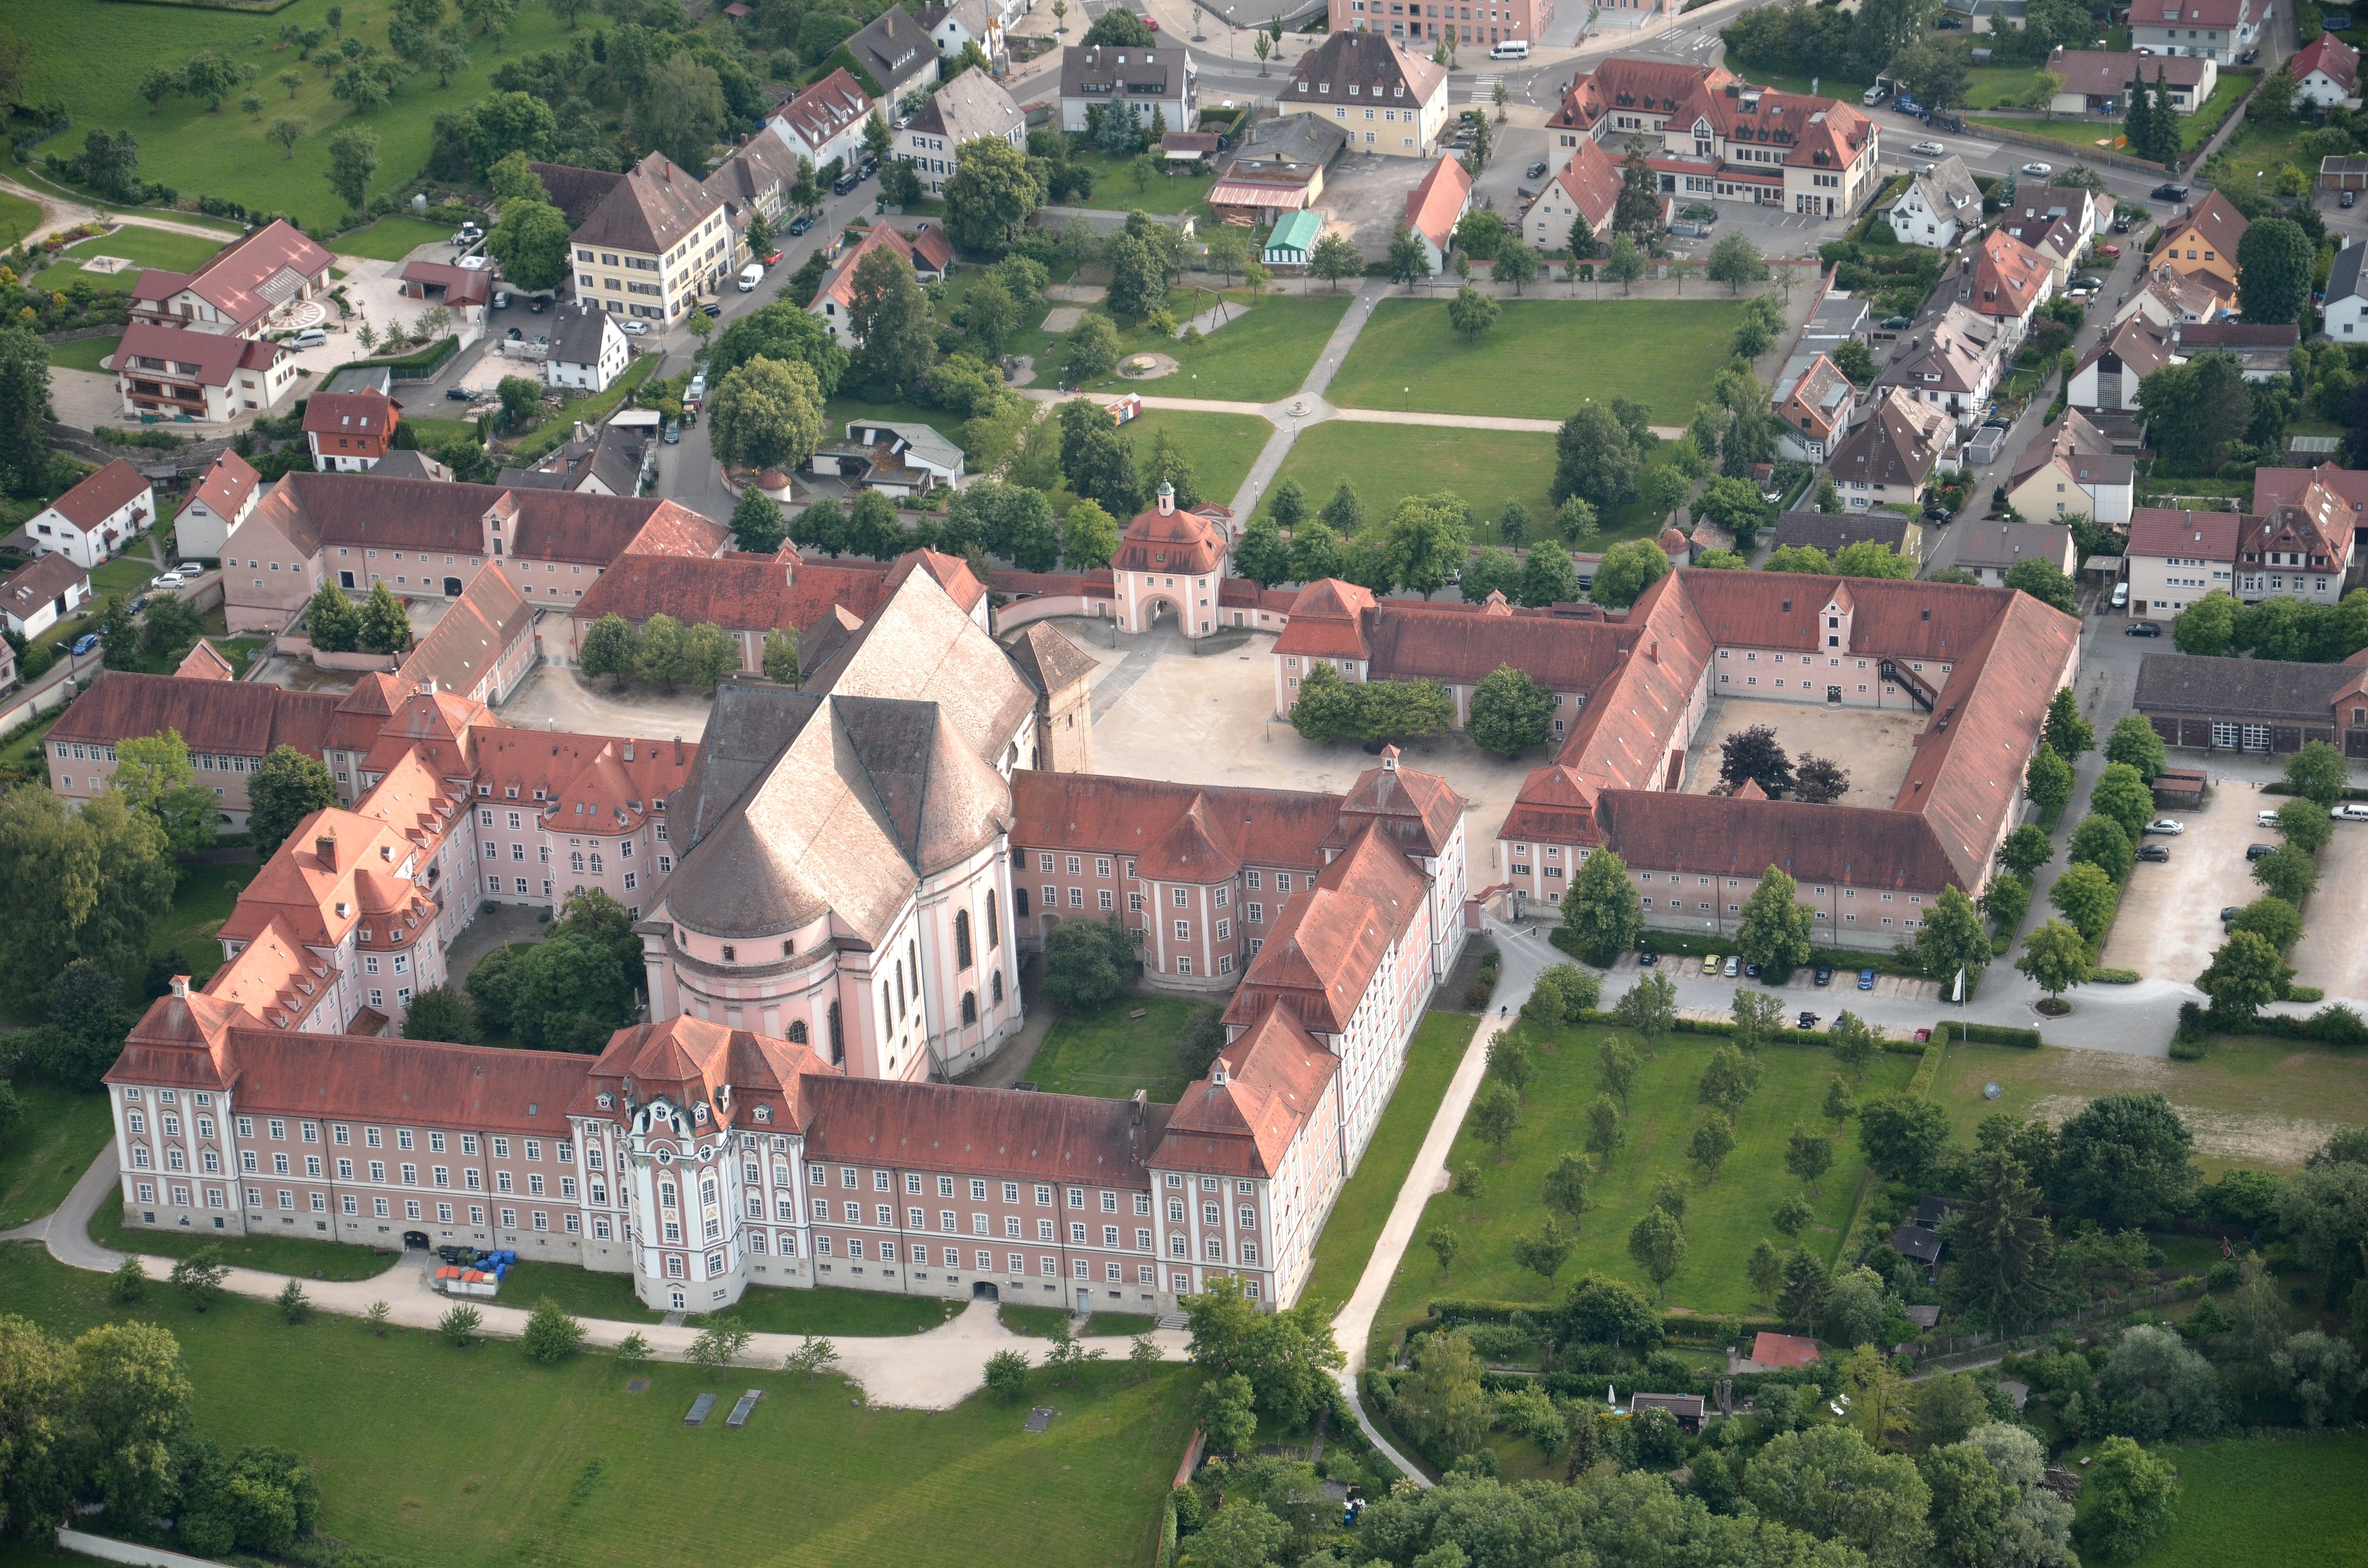
architecture, photography, mansion, house, town, view, roof, building, home, land, village, suburb, park, religion, property, aerial view, monastery, germany, holy, large, estate, neighbourhood, bird's eye view, aerial photography, residential area, human settlement